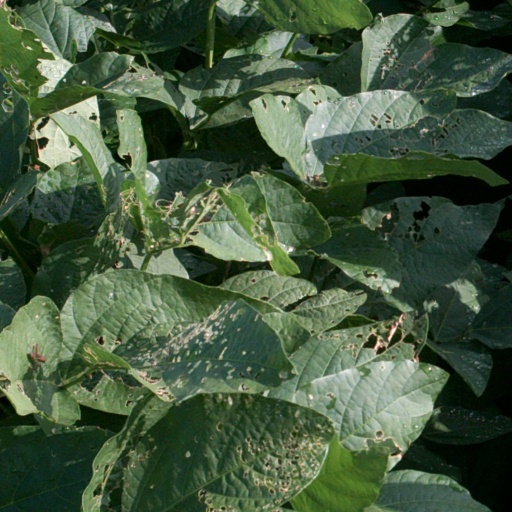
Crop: soybean